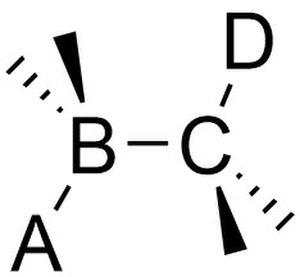
En stéréochimie, la conformation antipériplanaire est l'ensemble des conformations particulières, dans lesquelles, pour une molécule A–B–C–D, l'angle dièdre entre la liaison A–B et la liaison C–D est compris entre +150° et −150°. Le terme antipériplanaire est souvent utilisé dans le sens qui correspond à anticoplanaire, c'est-à-dire avec un angle angle de liaison A–B–C–D exactement égal à 180°. Dans la projection de Newman, la molécule est en conformation décalée, les groupes fonctionnels antipériplanaires étant dirigés vers le haut et le bas, à 180° l'un de l'autre. La figure 5 montre le 2-chloro-2,3-diméthylbutane en projection cavalière avec l'atome de chlore antipériplanaire avec un atome d'hydrogène.